Davey Brozowski

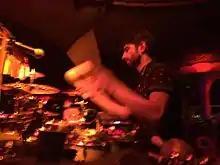

Davey Brozowski (born October 17, 1982) is an American drummer and percussionist from Seattle, WA. He has toured with Modest Mouse as their percussionist. Other acts include Cayucas, The Catheters, Black Whales, and Tall Birds. In 2010, Brozowski also toured with Broken Bells as their live percussionist alongside Brian Burton aka Dangermouse. He also played drums during the set whenever Burton would move to keyboards or guitar.